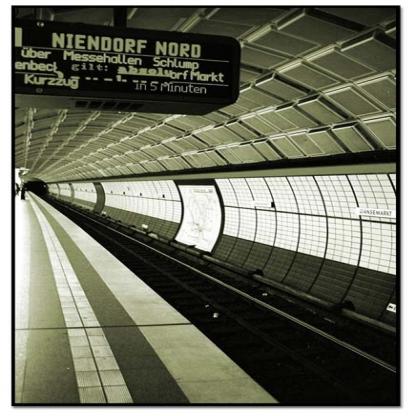
Scene: Indoor